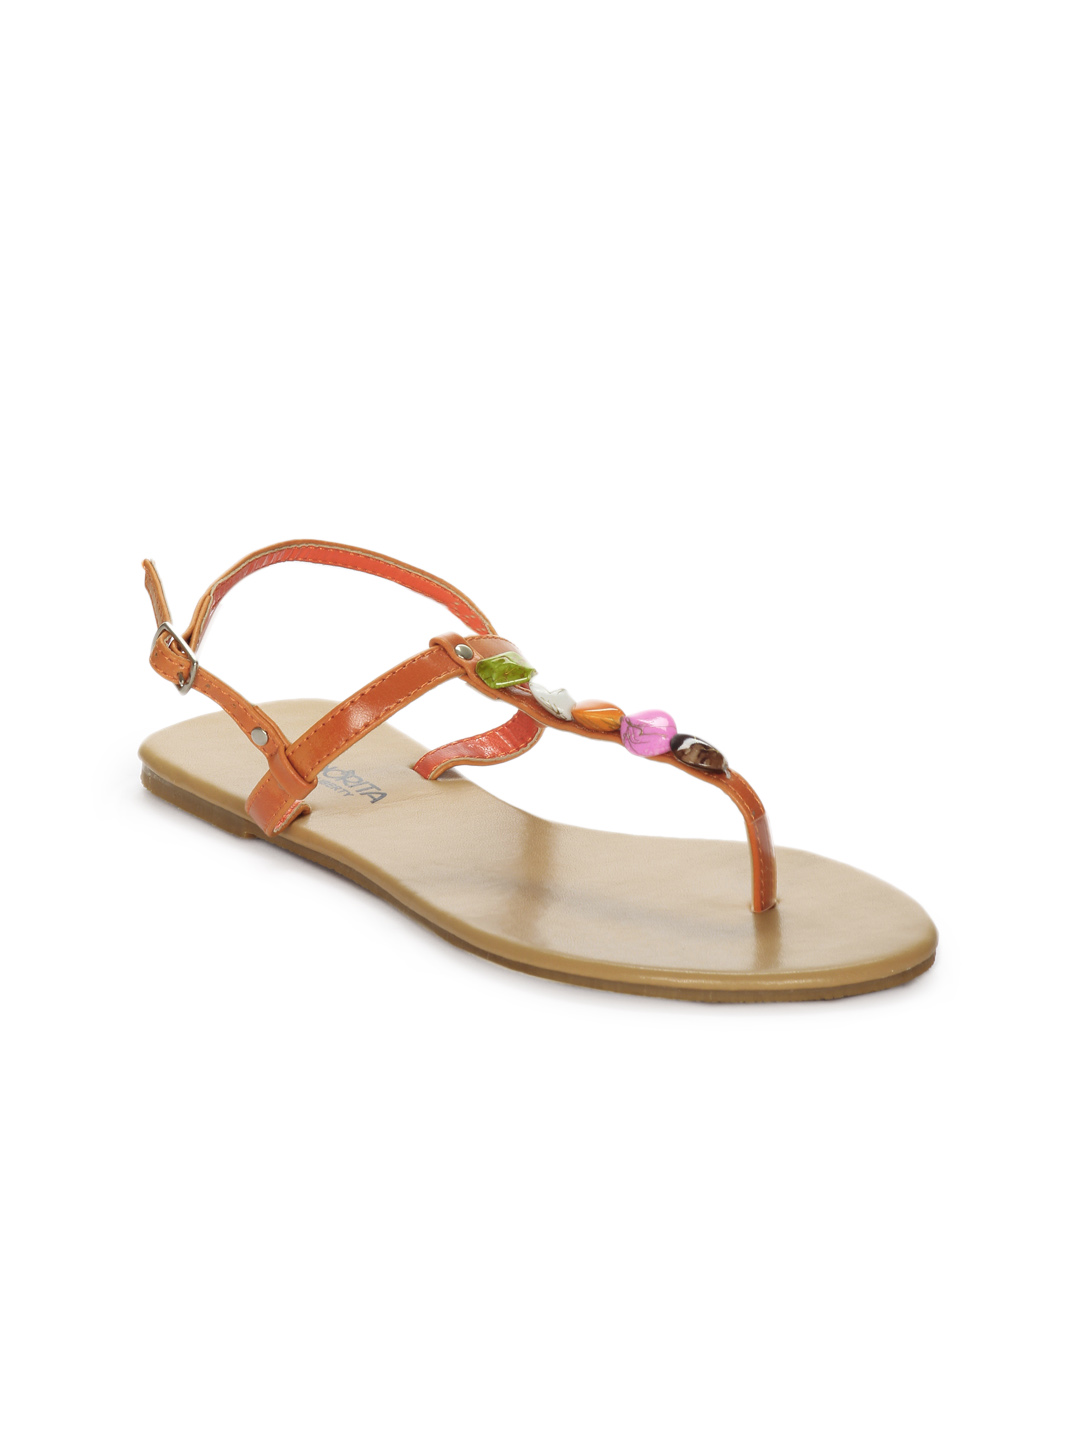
Senorita Women Orange Flats
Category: Footwear / Shoes / Heels
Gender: Women
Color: Orange
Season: Summer 2012
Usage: Casual